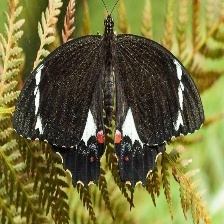
Species: ORCHARD SWALLOW